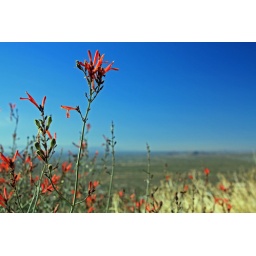
A pretty red flower in December.